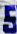
Number: 5